Pancho Barnes

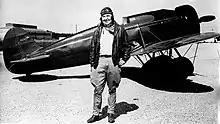
Pancho Barnes with Travel Air Type R Mystery Ship R613K, c. 1930s

After her contract with Union Oil expired, Barnes moved to Hollywood to work as a stunt pilot for movies. In 1931, she started the Associated Motion Picture Pilots, a union of film industry stunt fliers which promoted flying safety and standardized pay for aerial stunt work. She flew in several air-adventure movies of the 1930s, including Howard Hughes' "Hell's Angels" (1930).